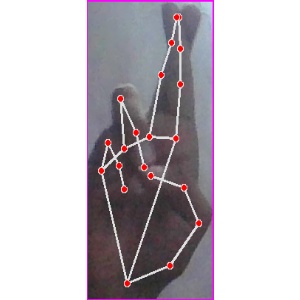
अक्षर: र